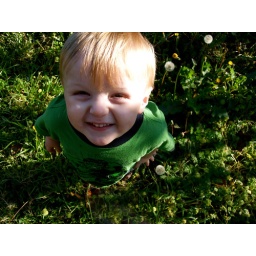
My little irish boy in a sea of green